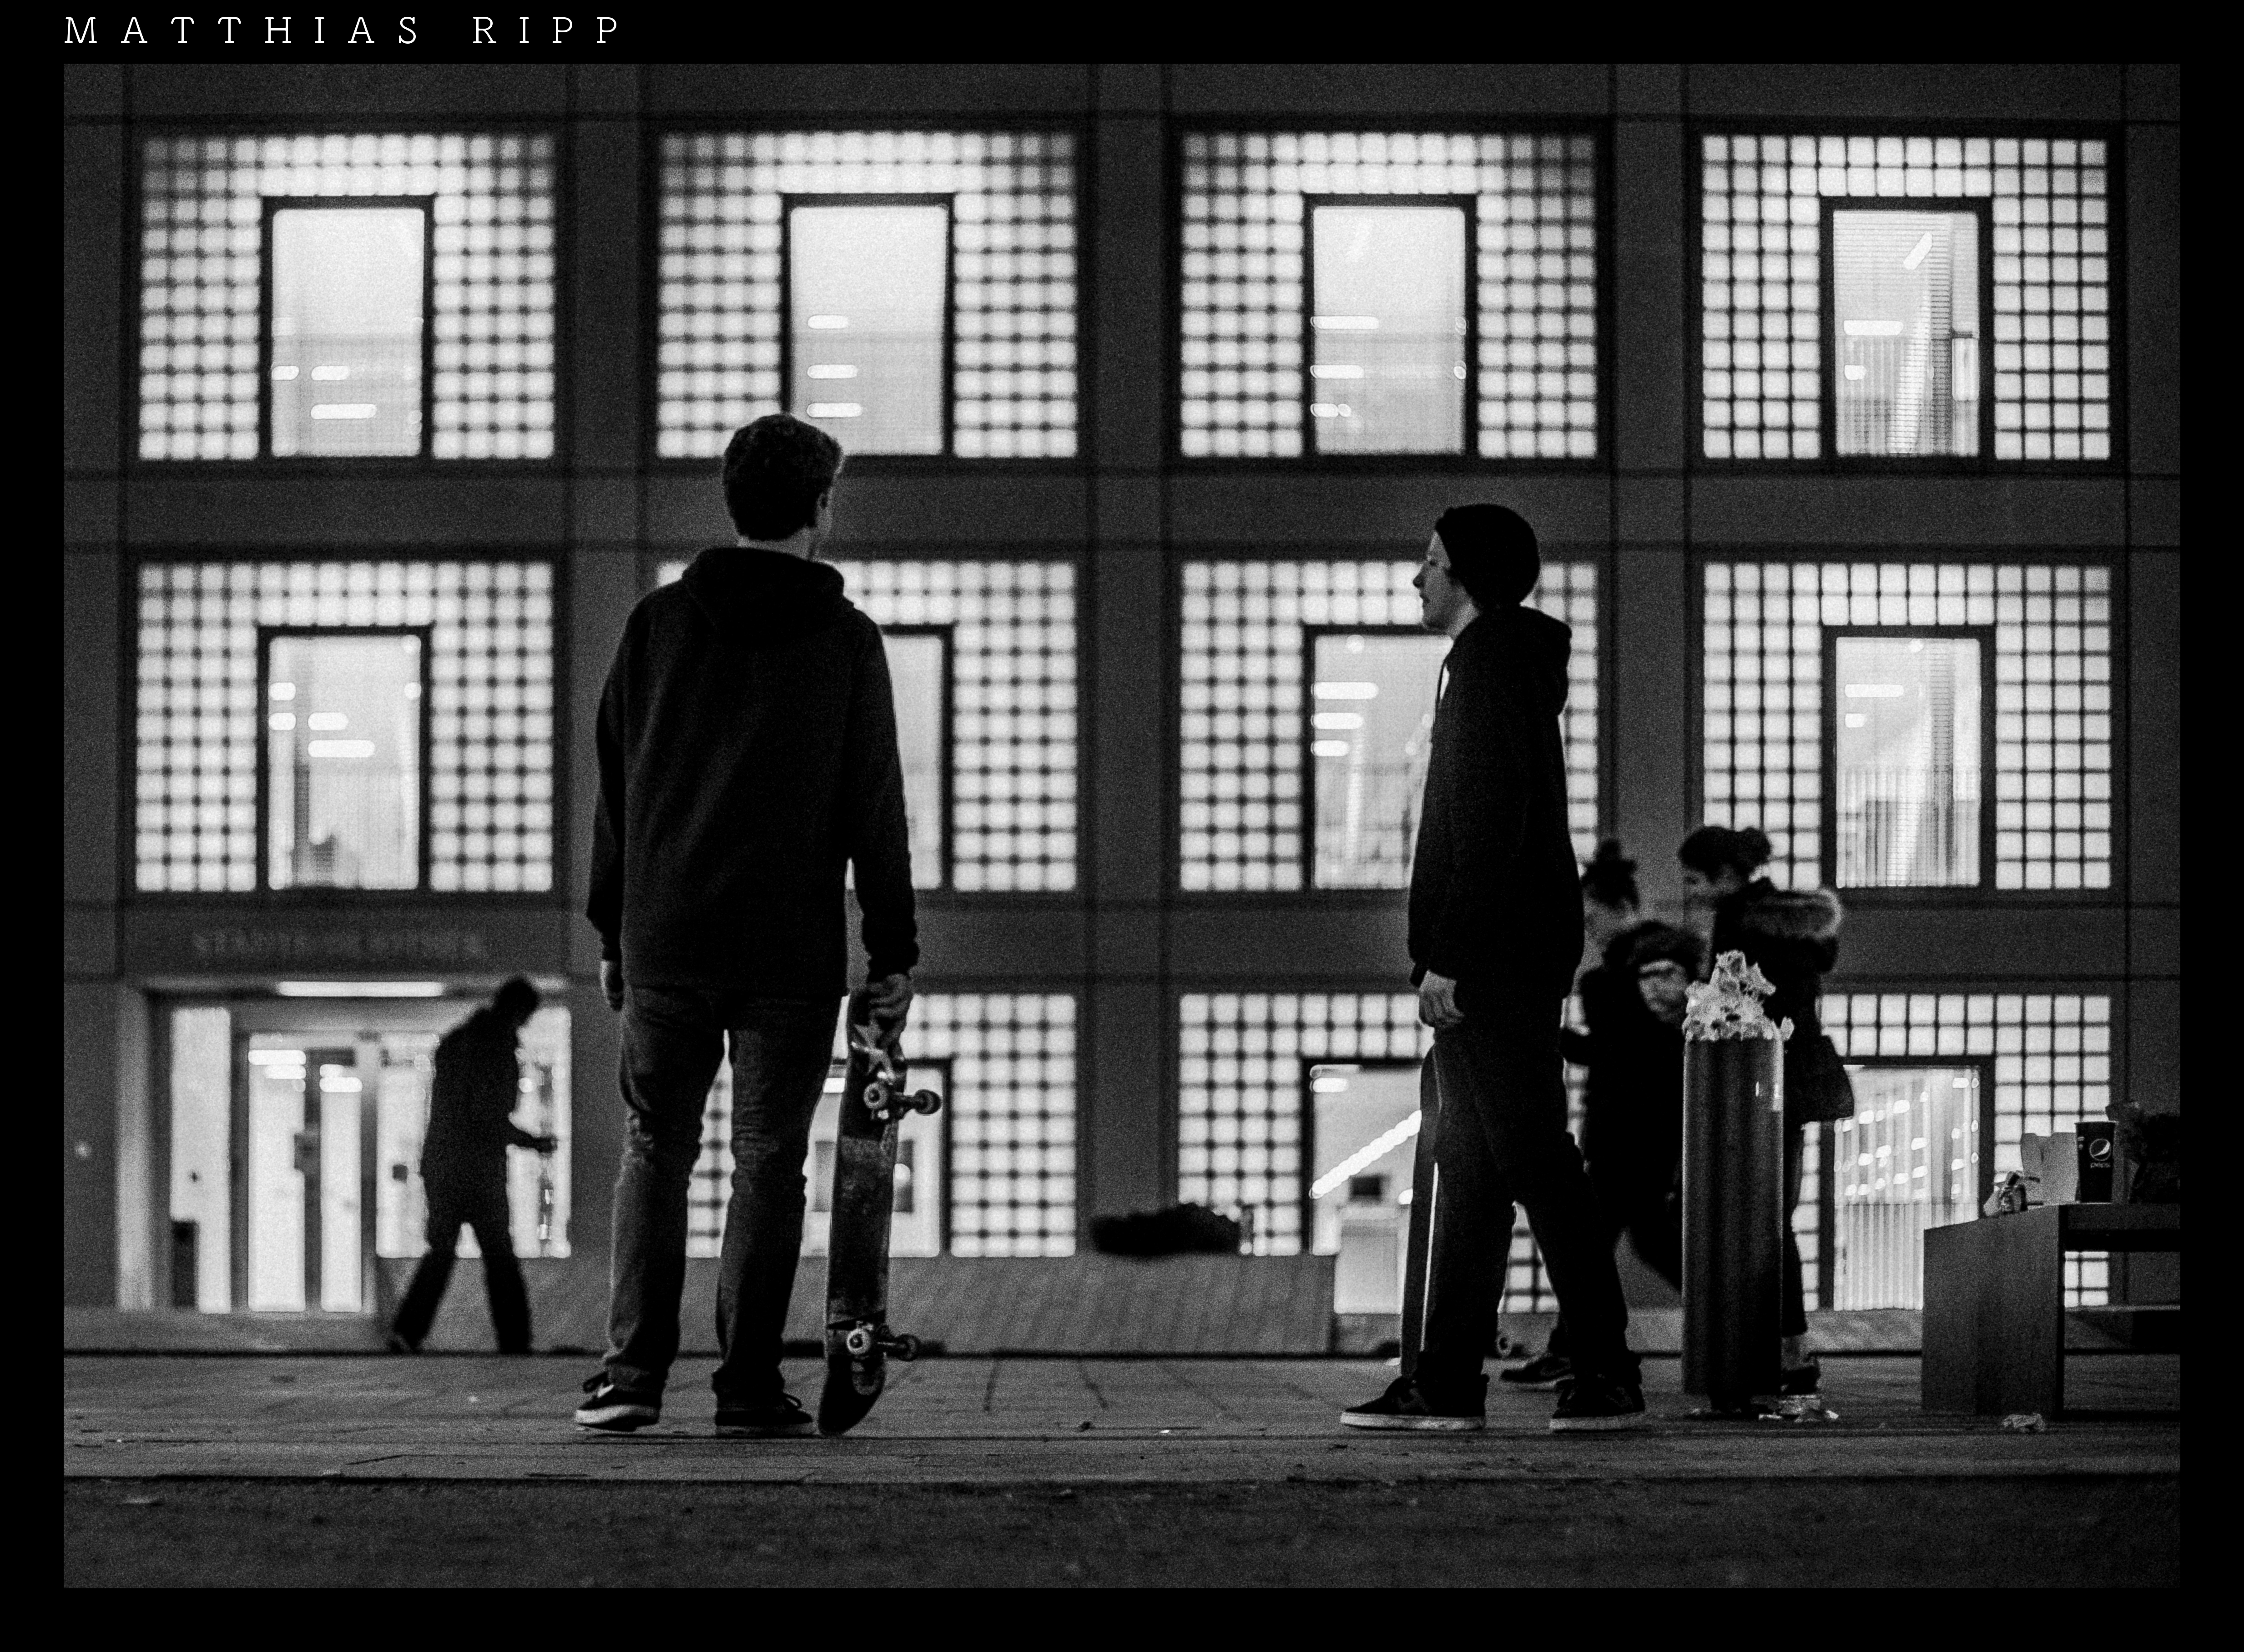
black and white, white, sport, street, vintage, retro, skateboard, city, urban, europe, black, monochrome, art, mono, 50mm, f14, sports, cool, stadt, growing, europa, germany, deutschland, up, kunst, schwarzweiss, skater, sony, stuttgart, strase, bewegung, supertacumar, alpha7, mochrom, heranwachsen, monochrome photography, film noir